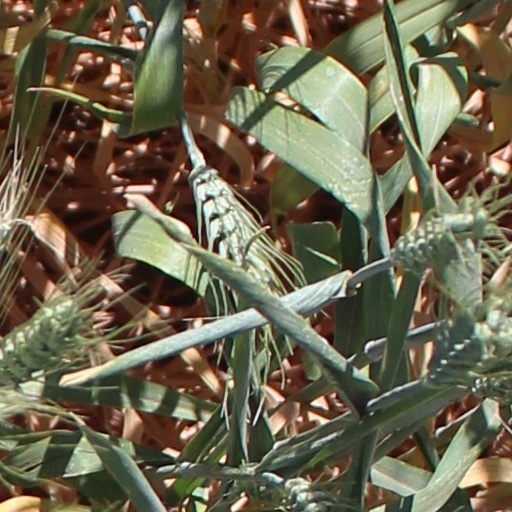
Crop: wheat